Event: Nepal Earthquake
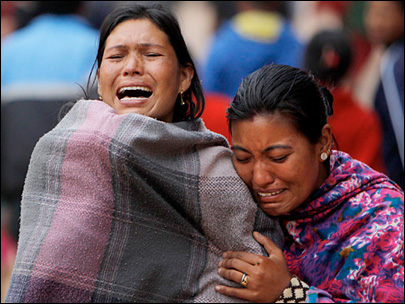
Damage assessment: no_damage